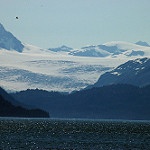
Label: glacier